Bergen auf Rügen

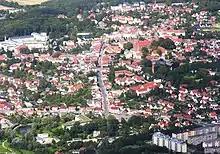
Aerial view over Bergen today

Four days before the end of the Second World War, undefended Bergen was occupied by the Red Army on 4 May 1945. After the German Democratic Republic (East Germany) was founded, the new government pressed ahead with further industrialization. In 1952, construction began on the industrial area on the town's western outskirts. From 1953 to 1958, the dairy was established, which furnished 300 tonnes of milk daily. In 1955–1956 came the establishment of the VEB Brot- und Backwaren (Bread and Baked Goods). In 1957–1958, the slaughterhouse and meat plant went into production. An efficient food industry was set up in Bergen, supplied from the island and parts of the mainland. Since Reunification and East Germany's accession into the Federal Republic, the town has undergone a number of marked changes. The population dwindled from its former level of almost 20,000 to 16,500. Many prefabricated concrete structures, common in the former Warsaw Pact countries, were modernized and adapted to new demands. In addition, a few schools were closed and new hotels built. Historical downtown was completely renovated and decorated, giving it a new appeal.